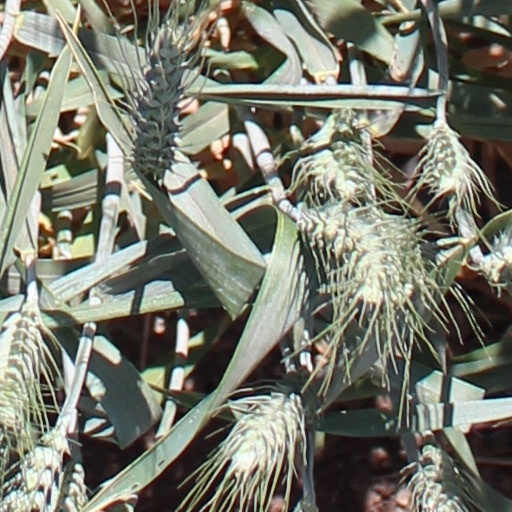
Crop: wheat